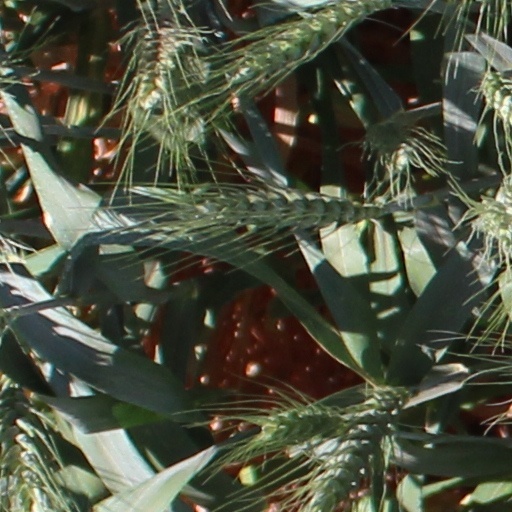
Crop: wheat